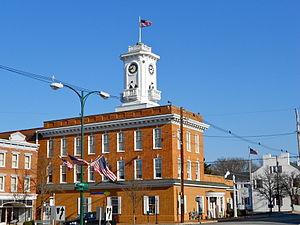
Greencastle est un borough situé au sud du comté de Franklin, en Pennsylvanie, aux États-Unis. En 2010, il comptait une population de 3 996 habitants. Le borough est incorporé le 25 mars 1805.